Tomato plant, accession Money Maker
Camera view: horizontal (90 deg, fisheye); turntable rotation: 60 degrees
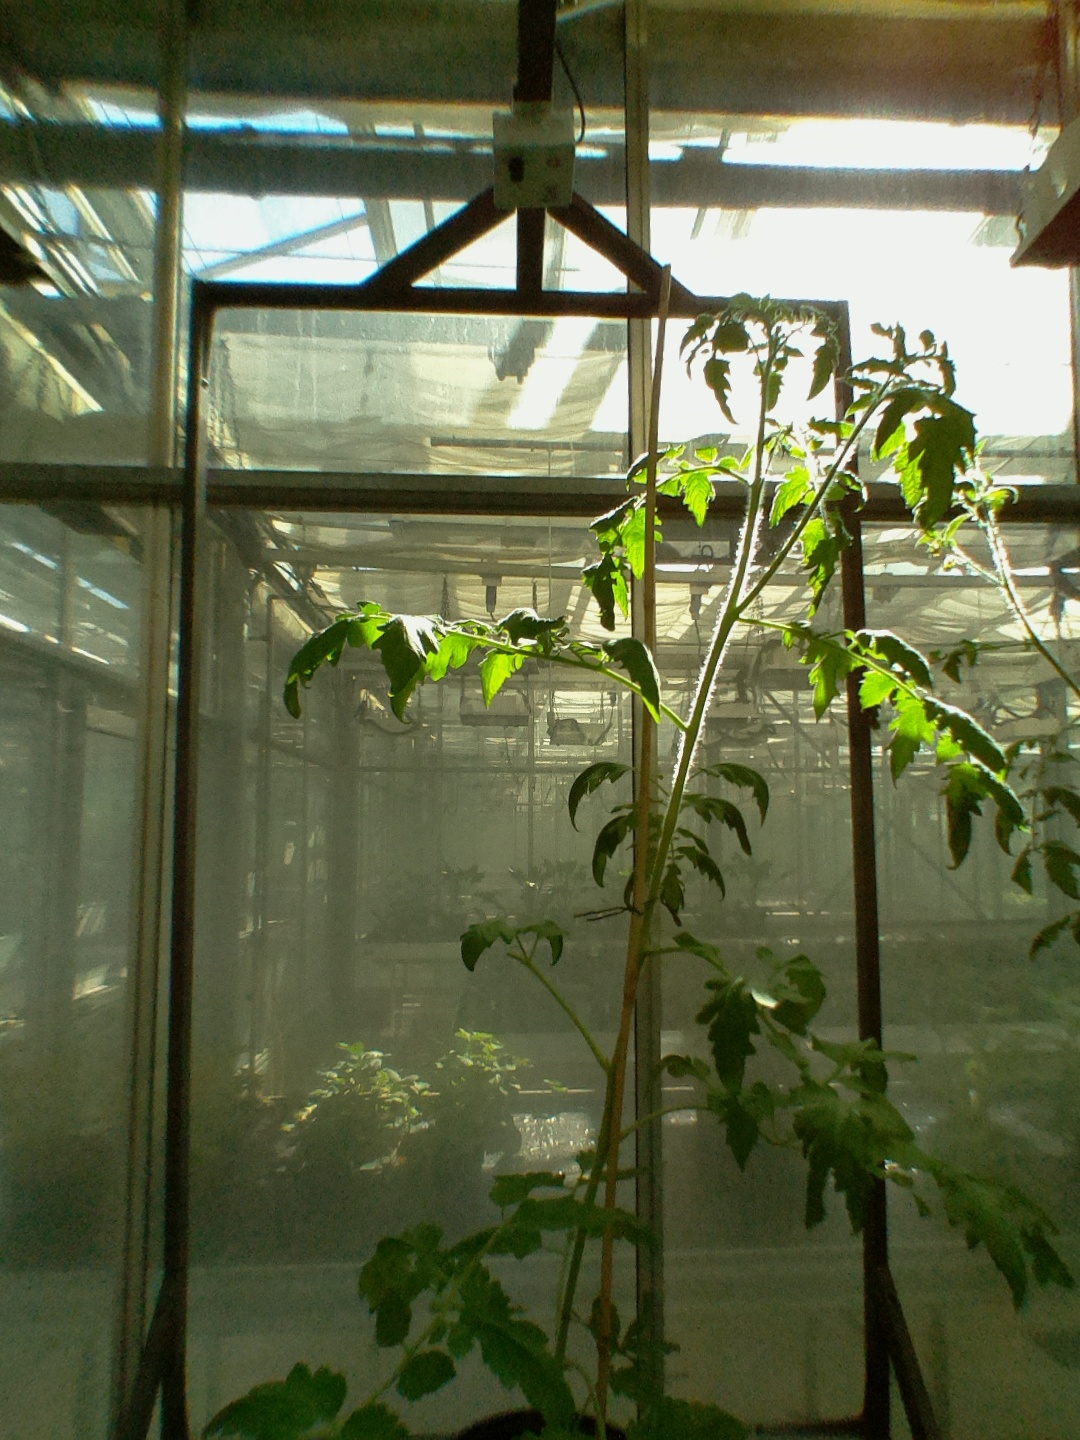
BBCH growth stage 60: First flowers open